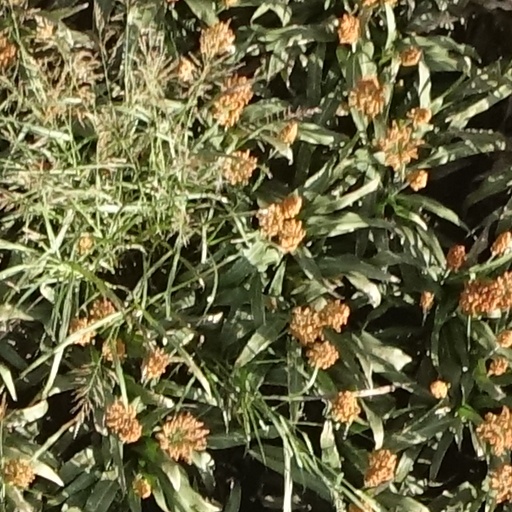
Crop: sorghum